Alfriston Clergy House

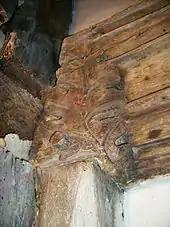
Detail of oak leaf.

The house is a 14th-century Wealden hall house. Although the name reflects the fact that the parish priest and his housekeeper used it, the house was originally built as a farmer's house. It is a very modest property — not at all like the grand rectories that many Church of England clergy occupied by the 19th century. It is a low-ceilinged, two-storey, timber-framed building with a thatched roof. Part of the house was rebuilt in the 17th century.